The Early Show

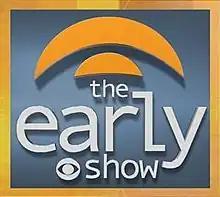

The Early Show is an American morning television show that aired on CBS from November 1, 1999, to January 7, 2012, replacing the original incarnation of "CBS This Morning", and the ninth attempt at a morning news-talk program by the network since 1954. The program originally broadcast from the General Motors Building in New York City.